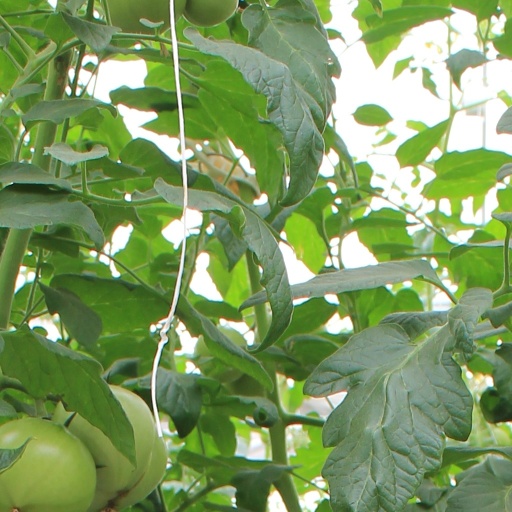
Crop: tomato